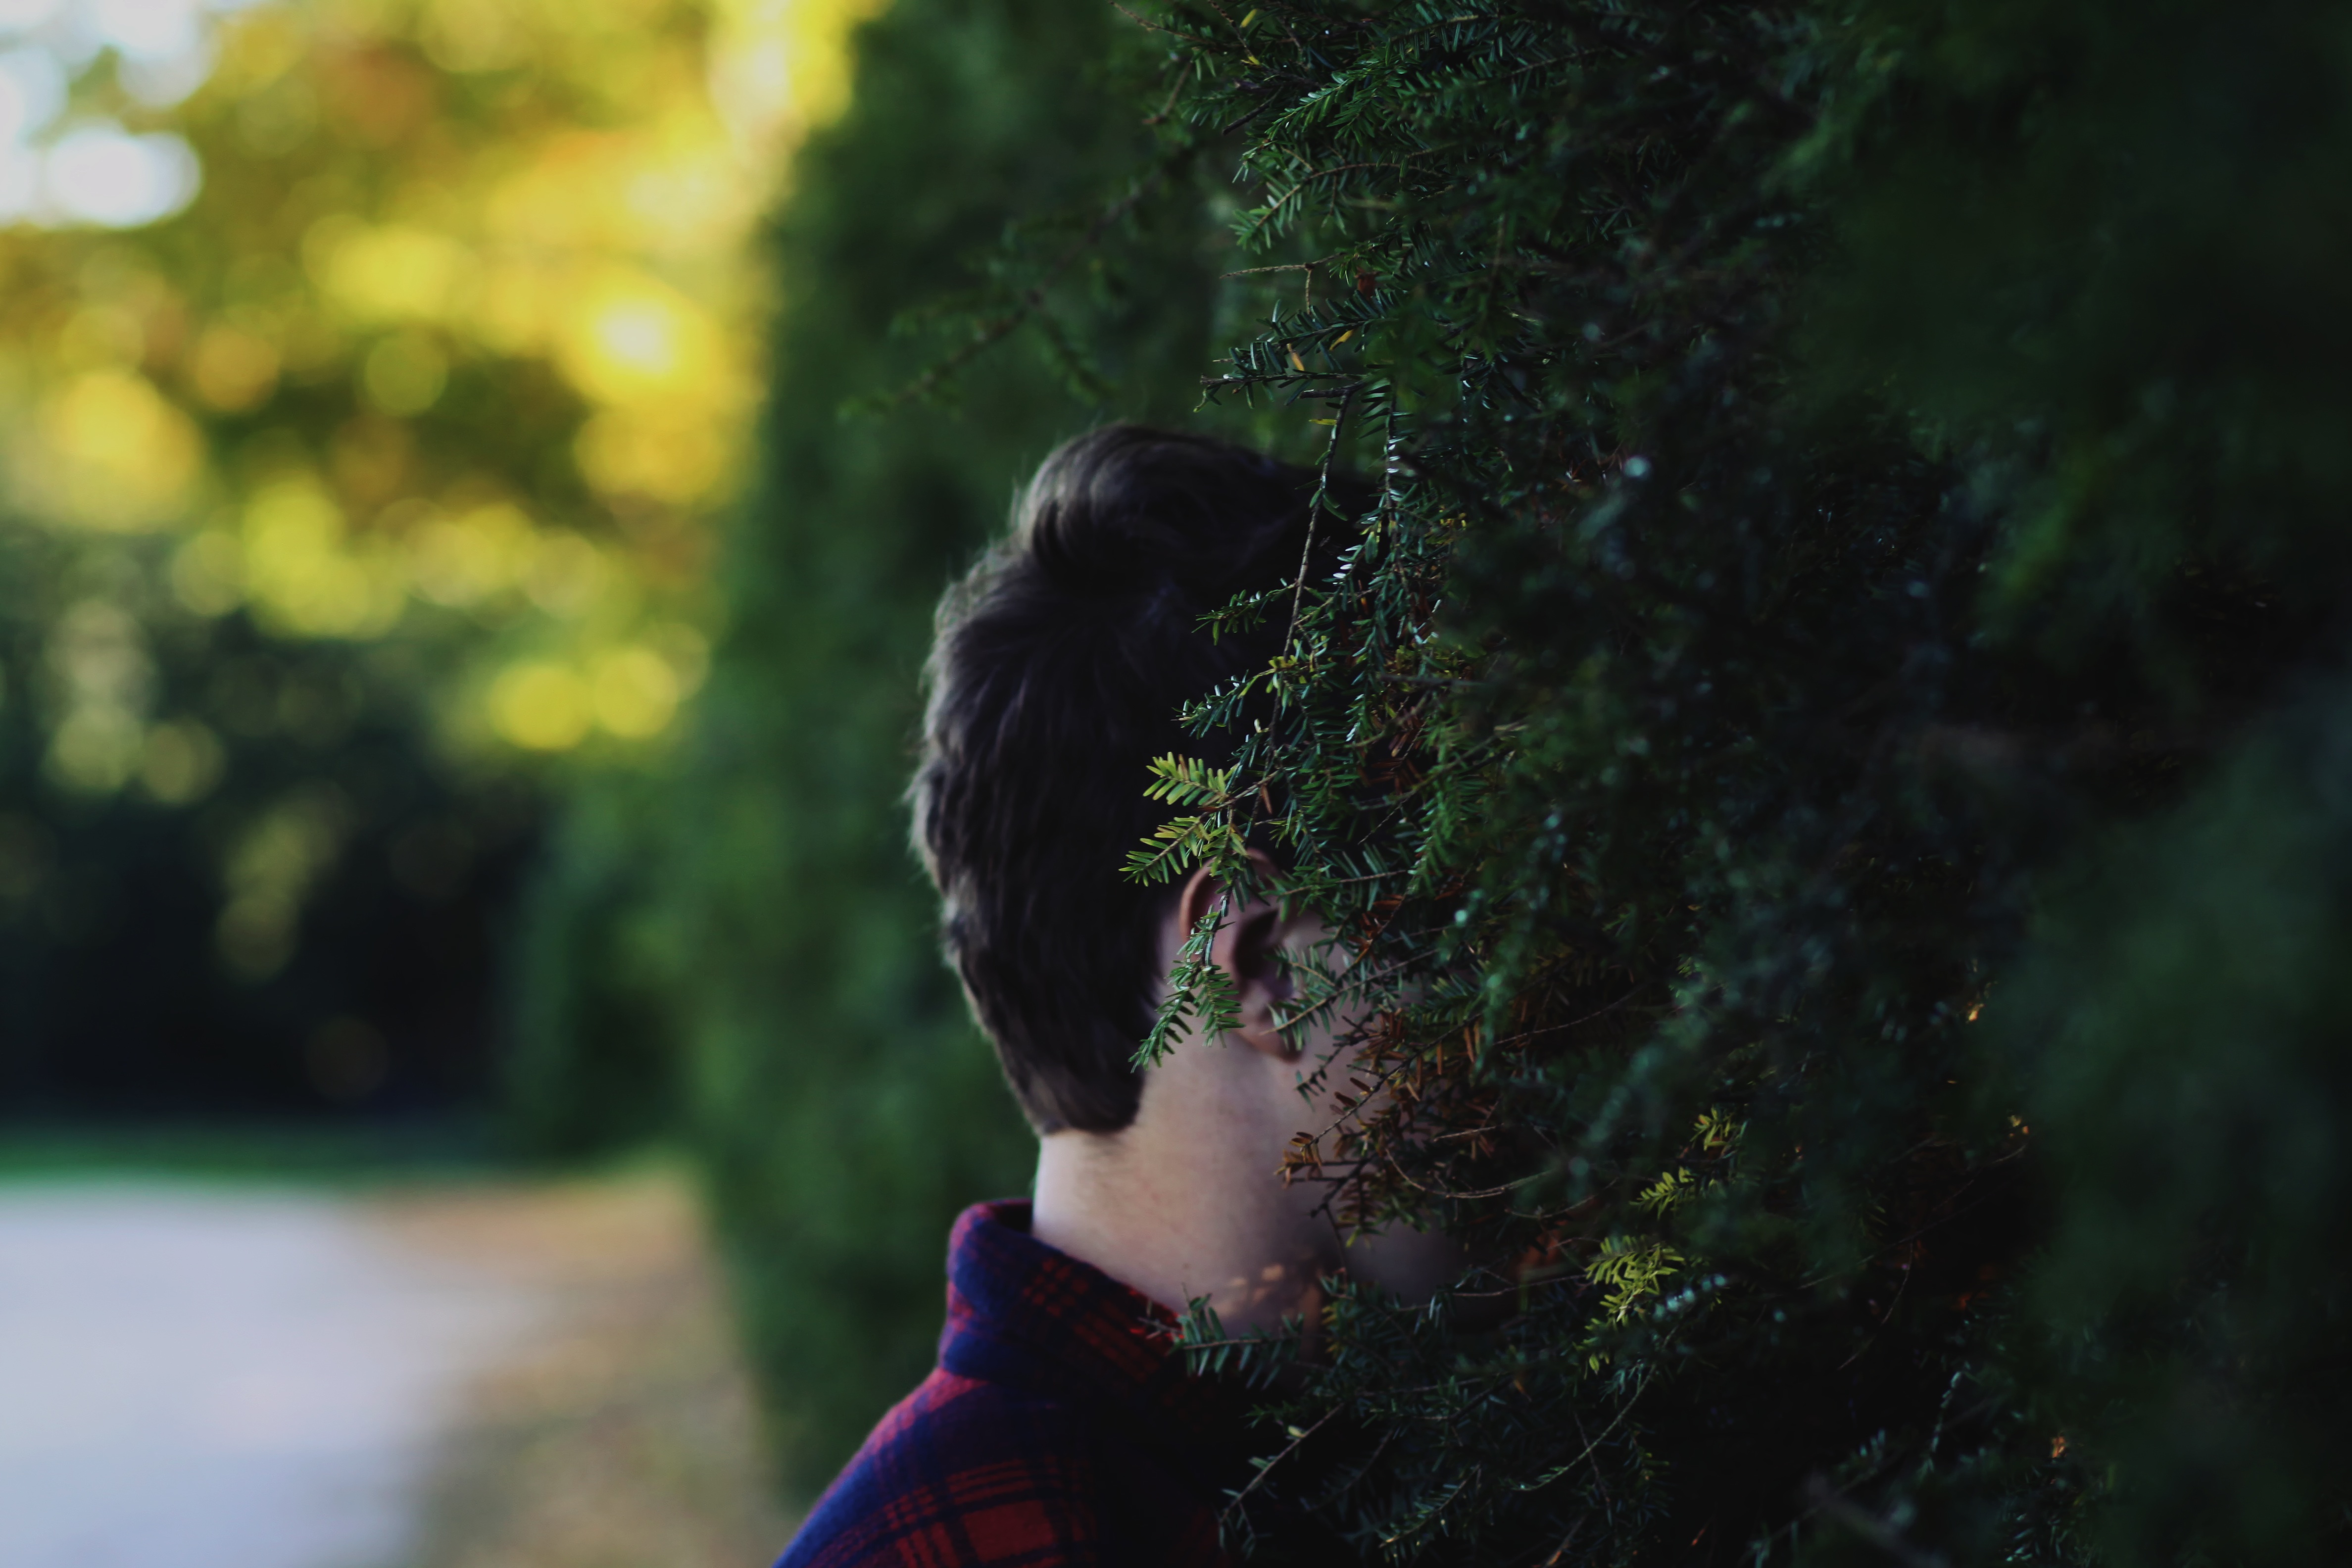
tree, nature, forest, grass, sunlight, green, autumn, darkness, beauty, interaction